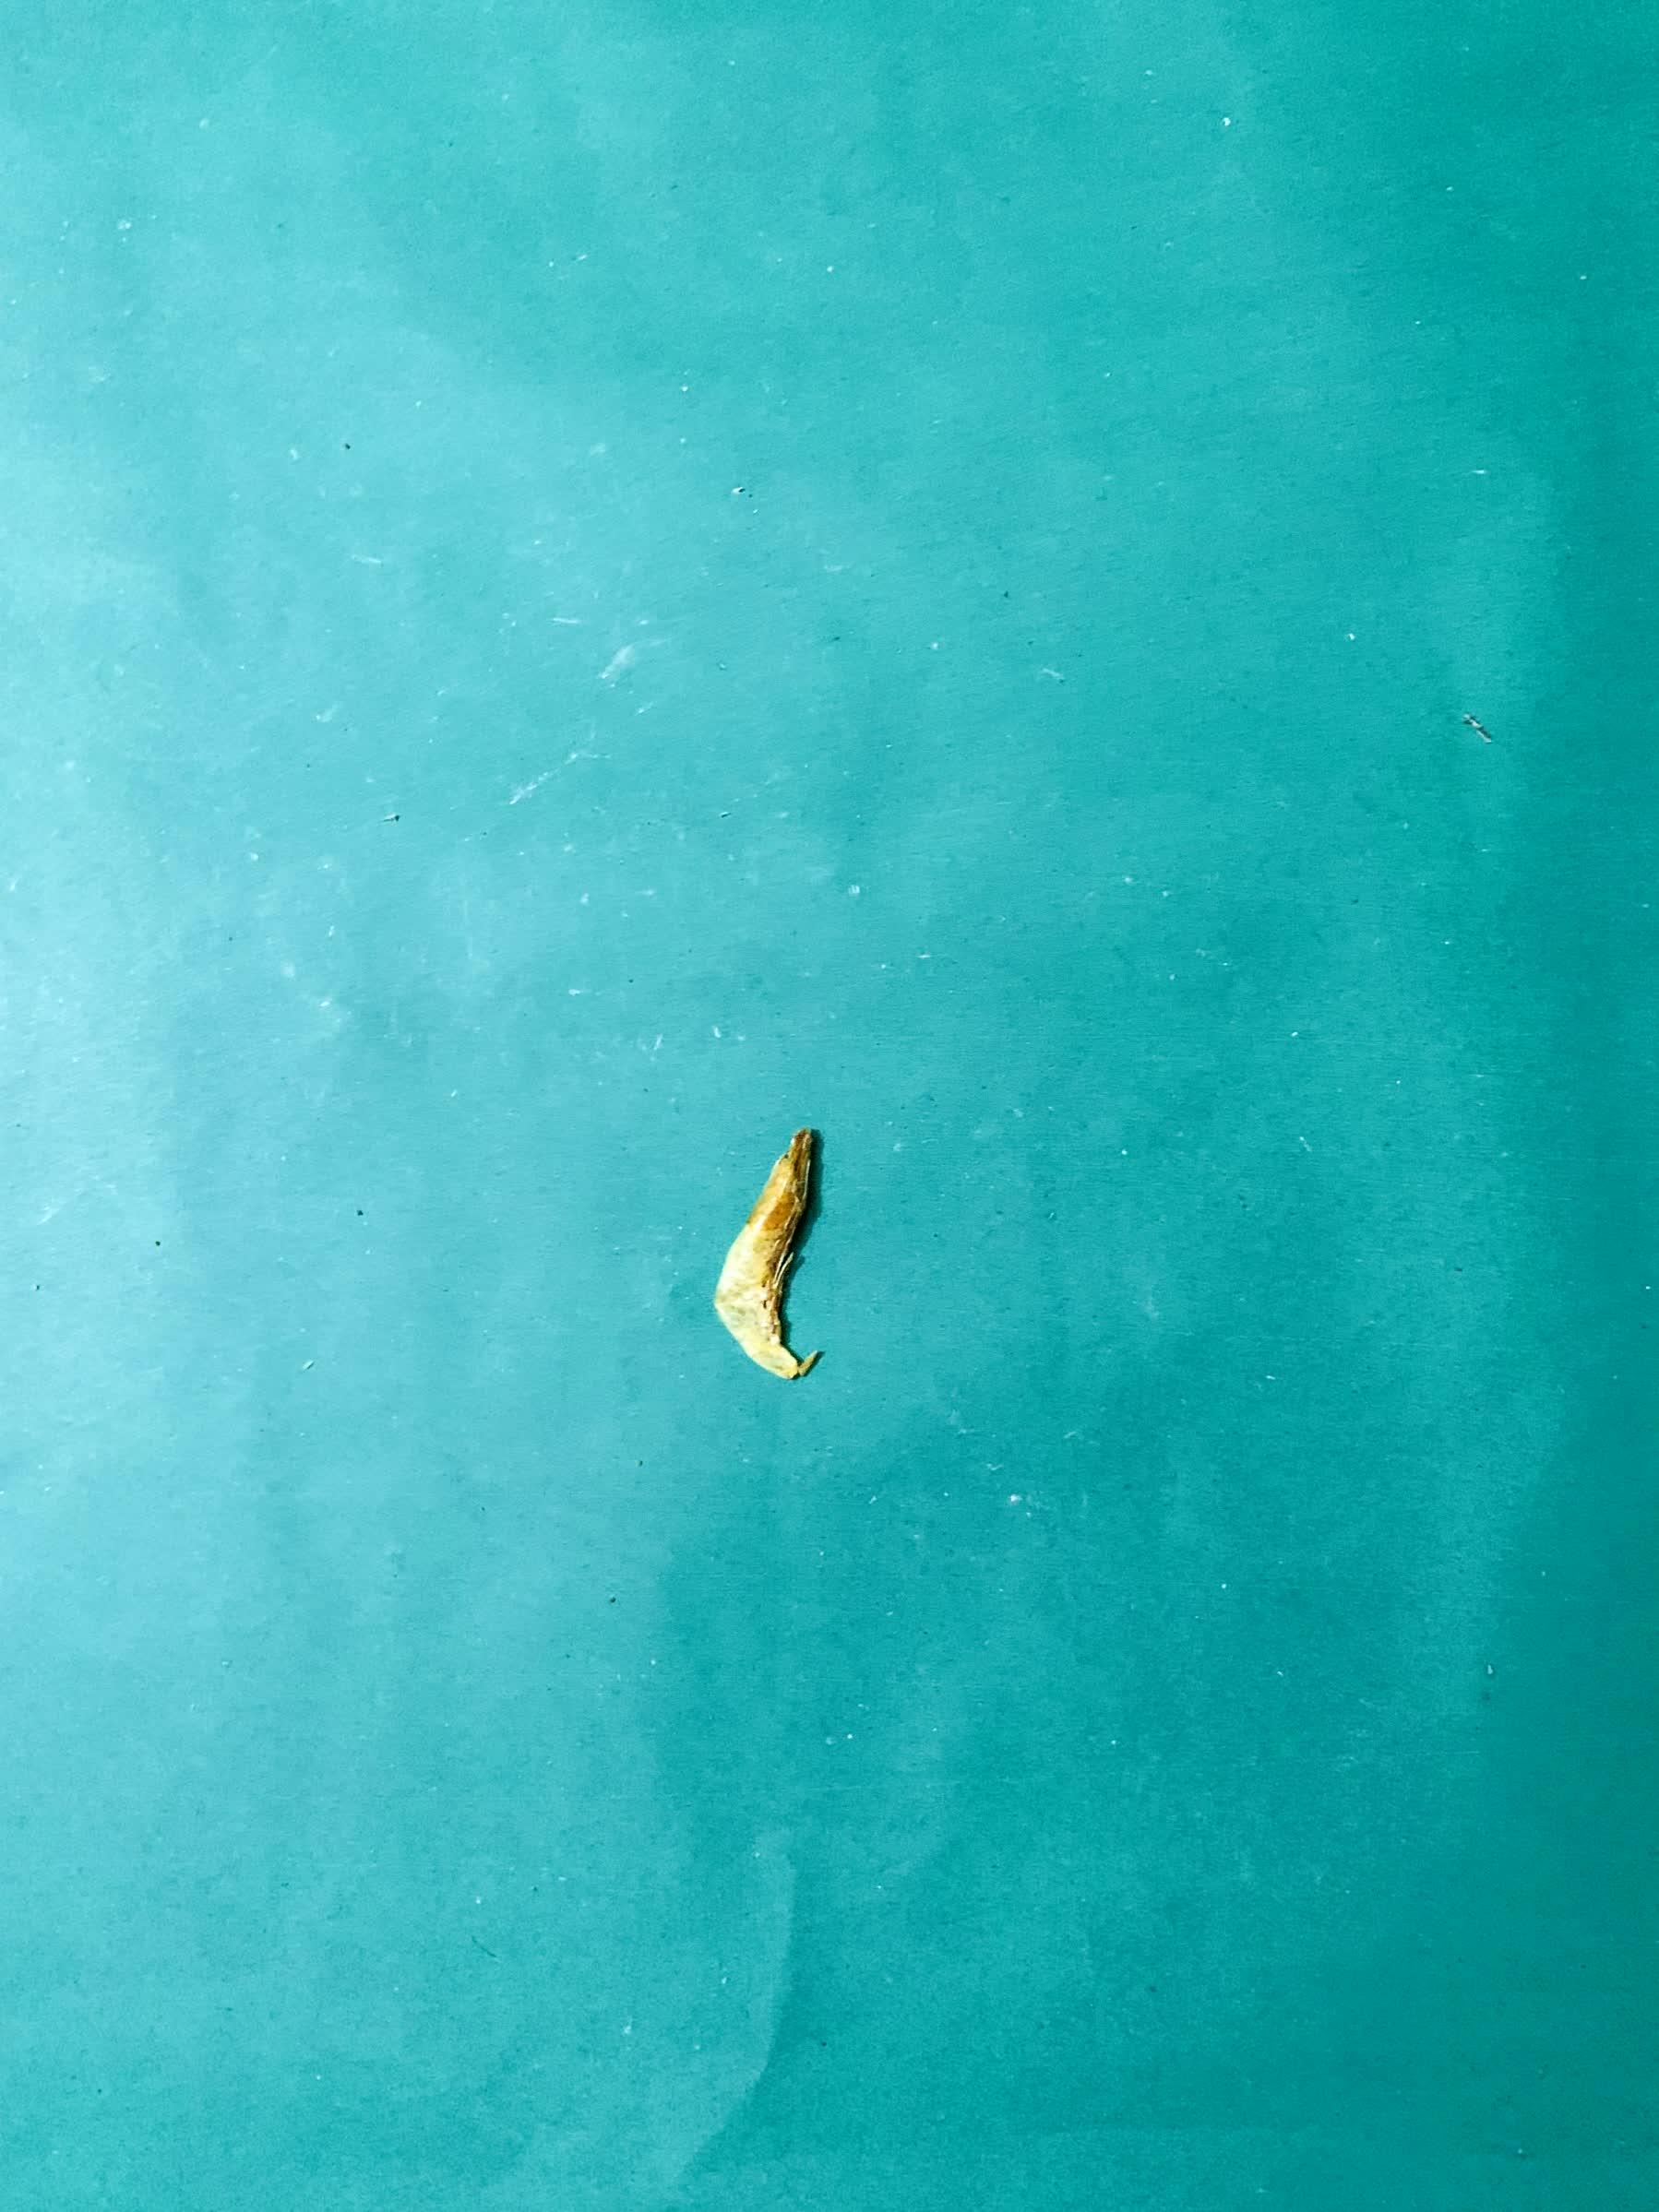
Species: chingri